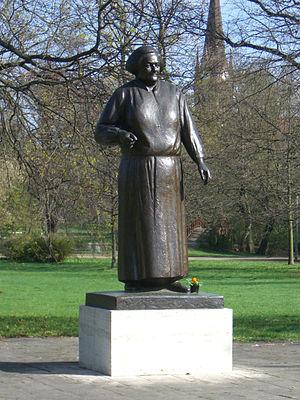
Le parc Clara-Zetkin est un espace vert au centre-ouest de Leipzig qui fait la jonction entre la partie sud et la partie nord de la forêt alluviale. Il est situé à Leipzig-Zentrum-Süd, Leipzig-Zentrum-West, Leipzig-Schleußig et Leipzig-Lindenau. Parc d'un seul tenant de 125 ha traversé seulement par la dérivation inférieure de l'Elster blanche, il a été divisé en 2011 en plusieurs zones nominatives : le parc Johanna près du ring, le parc Clara Zetkin au sud sur les deux rives de la Pleiße et la Palmeraie sur la rive gauche au nord à Leipzig-Lindenau. L'ensemble continue néanmoins à être nommé Clara-Zetkin-Park ou familièrement Clara-Park par les lipsiens.
Clara Zetkin [ˈklaːʀa ˈt͡sɛtkiːn], née Clara Eißner [ˈaɪsnɐ] le 5 juillet 1857 à Wiederau, en royaume de Saxe, et morte à Arkhangelskoïe, près de Moscou, le 20 juin 1933, est une enseignante, journaliste et femme politique marxiste allemande, figure historique du féminisme, plus précisément du féminisme socialiste.